Answer in natural language. Considering the relative positions, where is Doorway with respect to green threecushion sofa? Choose between the following options: right or left
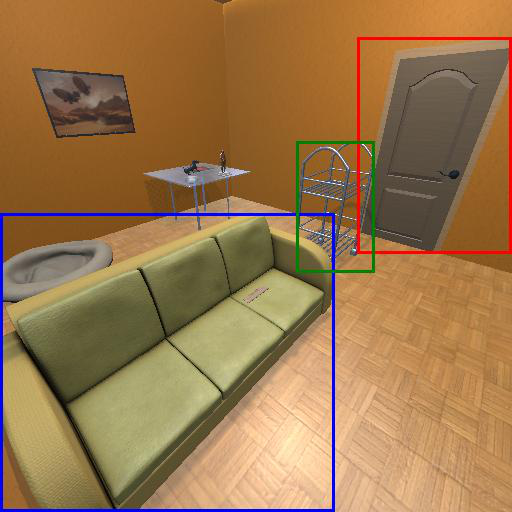
<answer>right</answer>